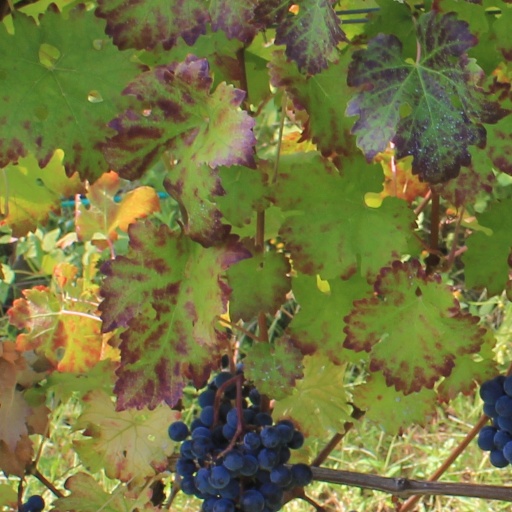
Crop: grape